2009 Southeastern United States floods

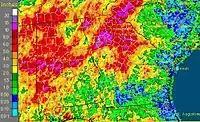
NOAA rainfall map for one-week period ending September 23, 2009

Hundreds of people were rescued by boat from their homes, and at least ten people died, mostly in their cars by driving where water crossed the road, which motorists were repeatedly warned against on local radio and TV. The American Red Cross started emergency shelters in each county affected by the floods. Most Atlanta area school districts were closed September 21 due to floodwaters and road closures which made school bus routes longer and more dangerous.